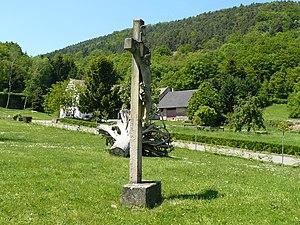
Calvaire de Marbach
L'abbaye de Marbach est un ancien prieuré d'Alsace occupé depuis le XIIᵉ siècle par des chanoines réguliers de saint Augustin. Cette célèbre abbaye fut plus tard la maison mère de plusieurs autres établissements monastiques fondés dans le Haut-Rhin, en Allemagne et en Suisse. Elle se trouve sur un terrain élevé au-dessus des communes d'Obermorschwihr et de Vœgtlinshoffen et fut vendue en 1791 au cours de la Révolution française. Son nouveau propriétaire fit pratiquement démolir entièrement les bâtiments de l'abbaye entre 1791 et 1806. Les deux tours de l'église sont démolies à leur tour en 1830. Seuls quelques vestiges subsistent encore de nos jours dont le narthex et la ferme.